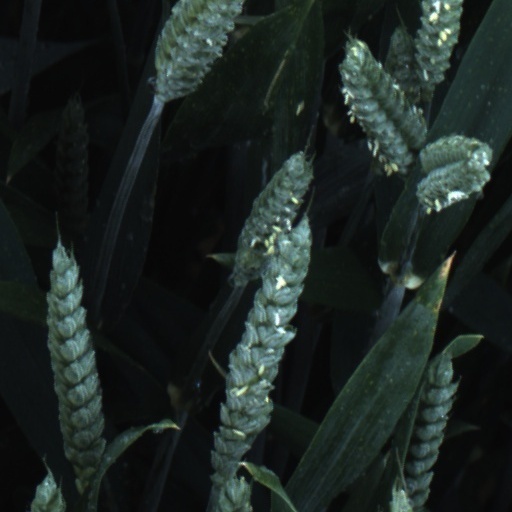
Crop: wheat